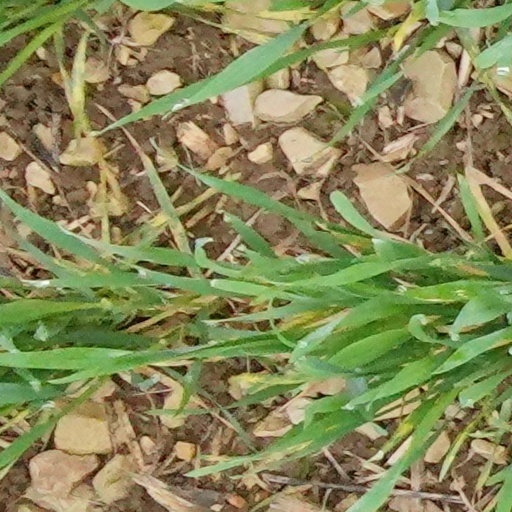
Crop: wheat